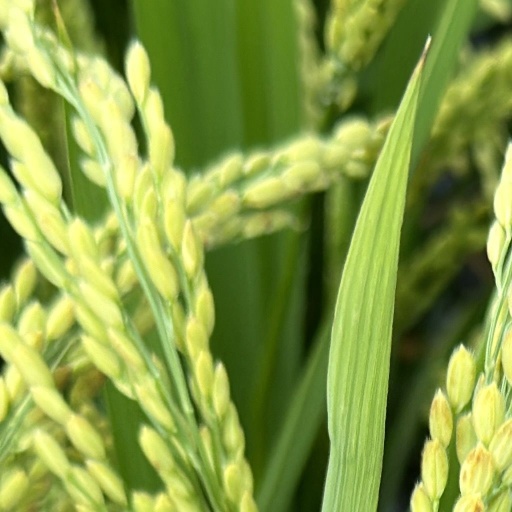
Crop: rice